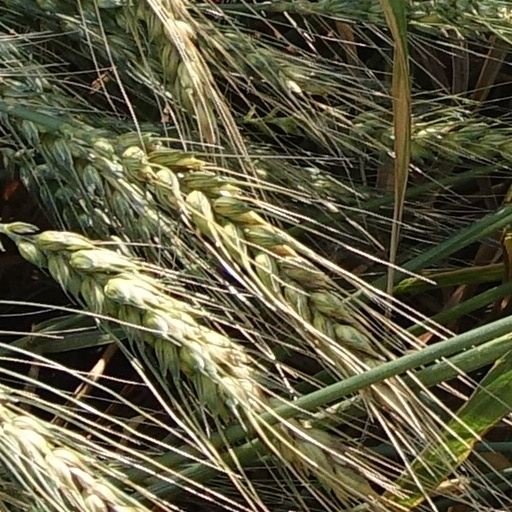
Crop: wheat